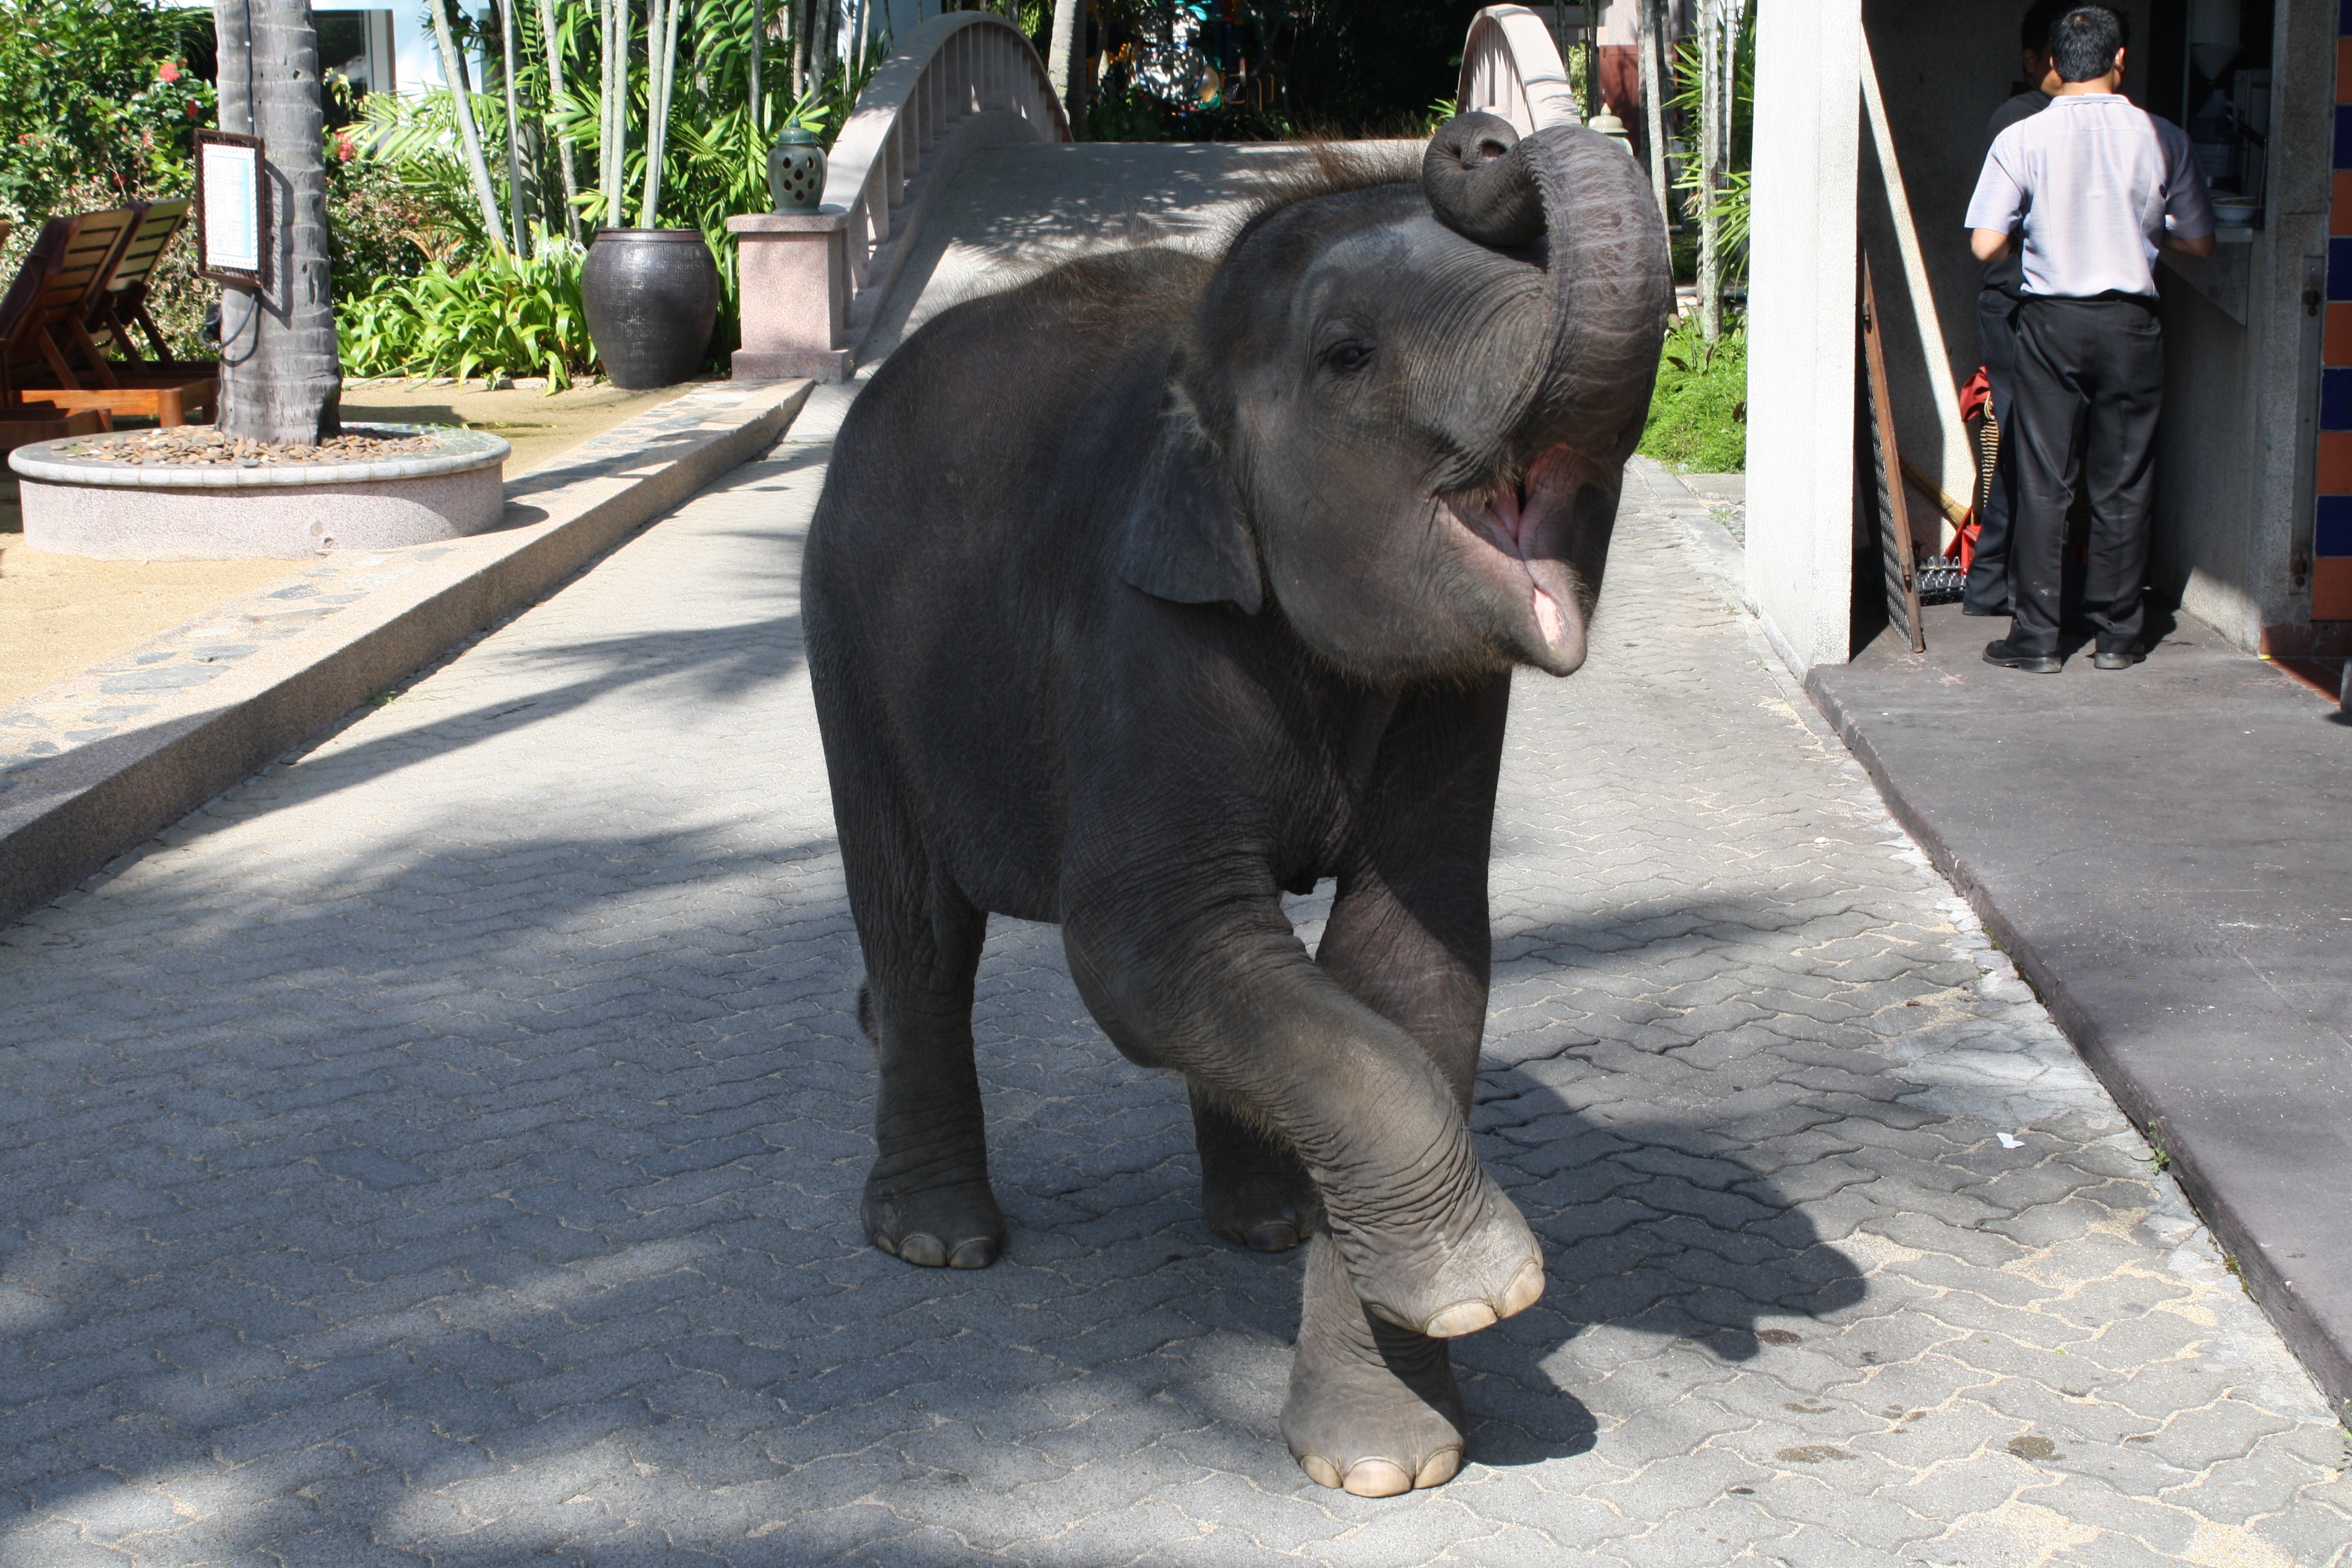
nature, animal, train, zoo, mammal, asia, tourism, elephant, wild animal, mammals, vertebrate, baby elephant, indian elephant, elephants and mammoths